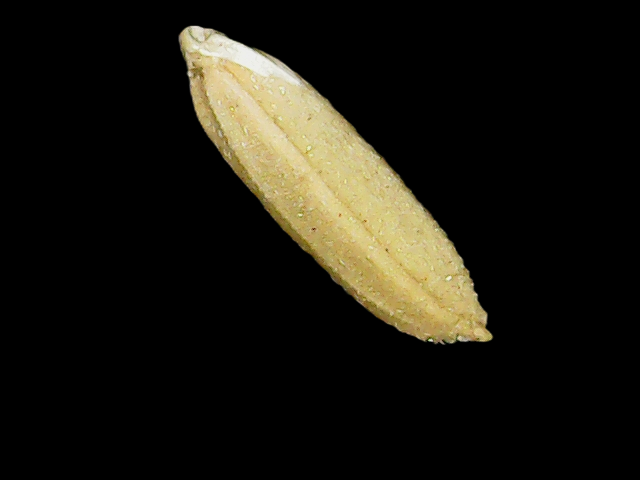
Rice variety: Binadhan16